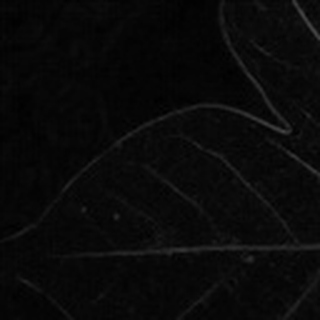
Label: healthy_cotton